Beth Gibbons

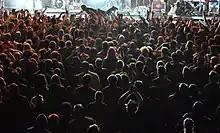
Gibbons crowdsurfing in 2011

Gibbons was also a judge for the 10th annual Independent Music Awards to support independent artists' careers.